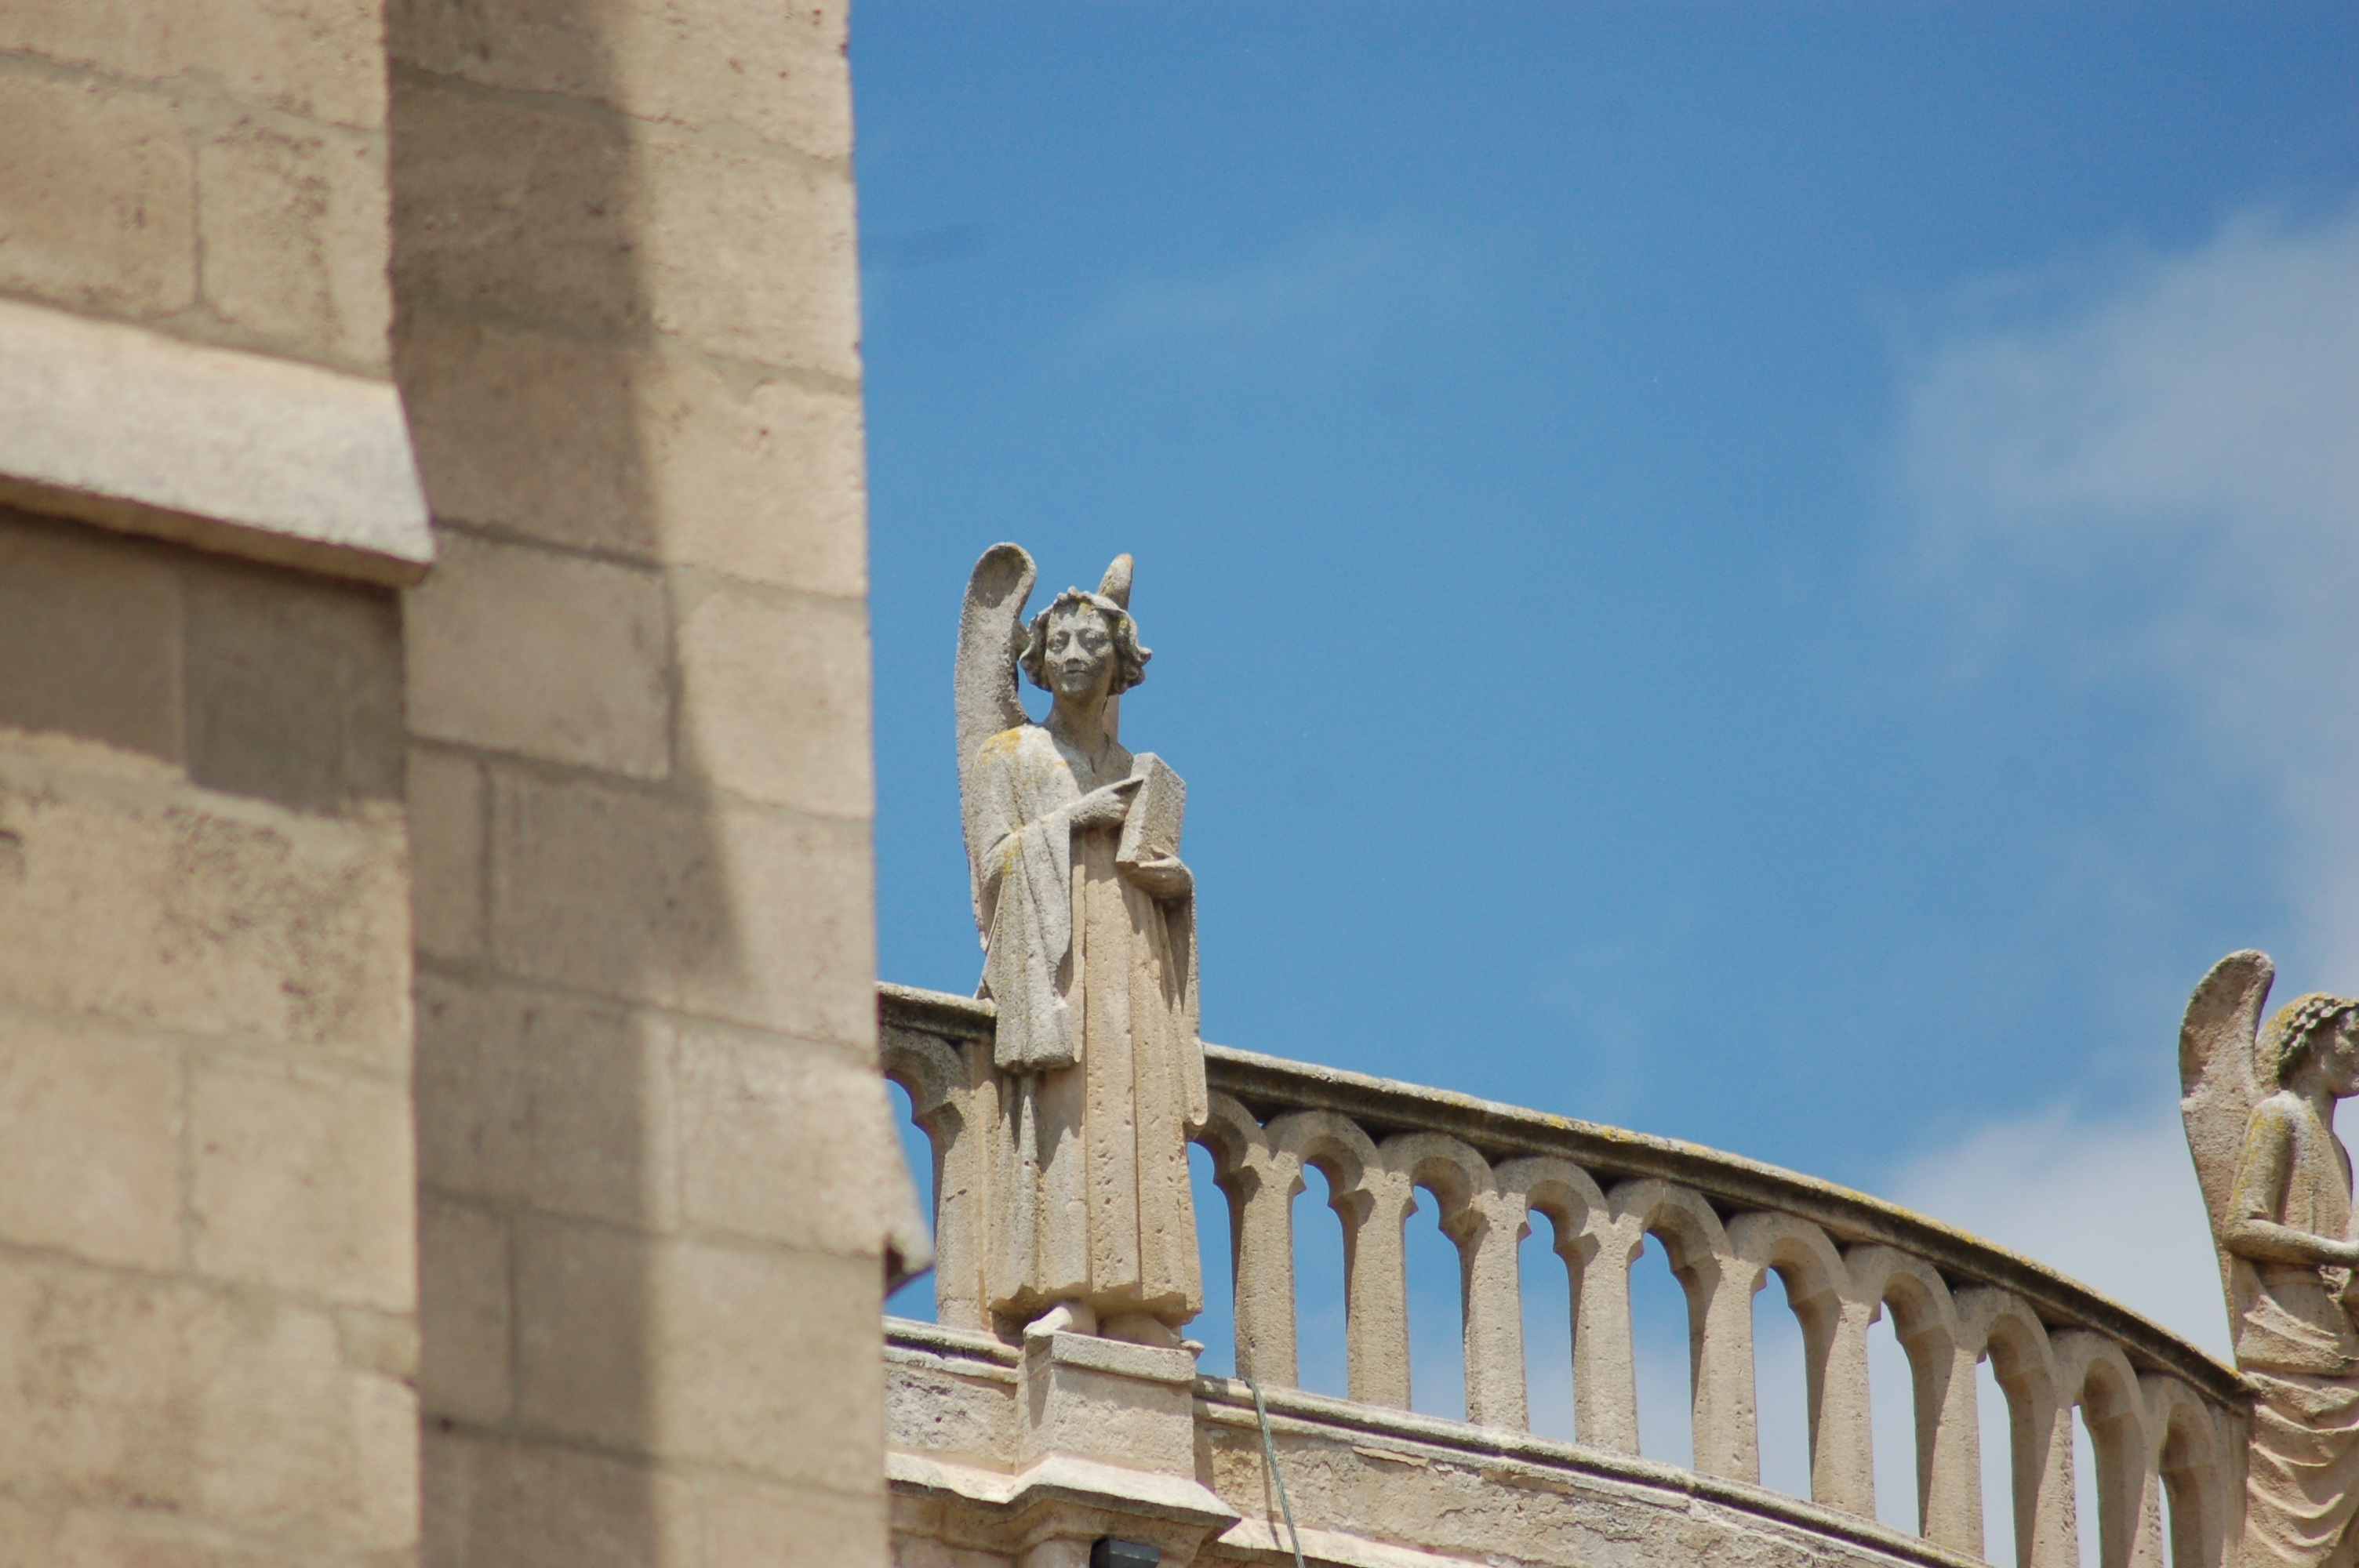
angel, architecture, sculpture, gothic, burgos cathedral, cathedral, burgos, angels, religion, gothic architecture, monument, stone, clouds